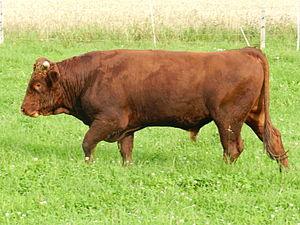
La vogelsberger ou rotes höhenvieh est une race bovine d'origine allemande.